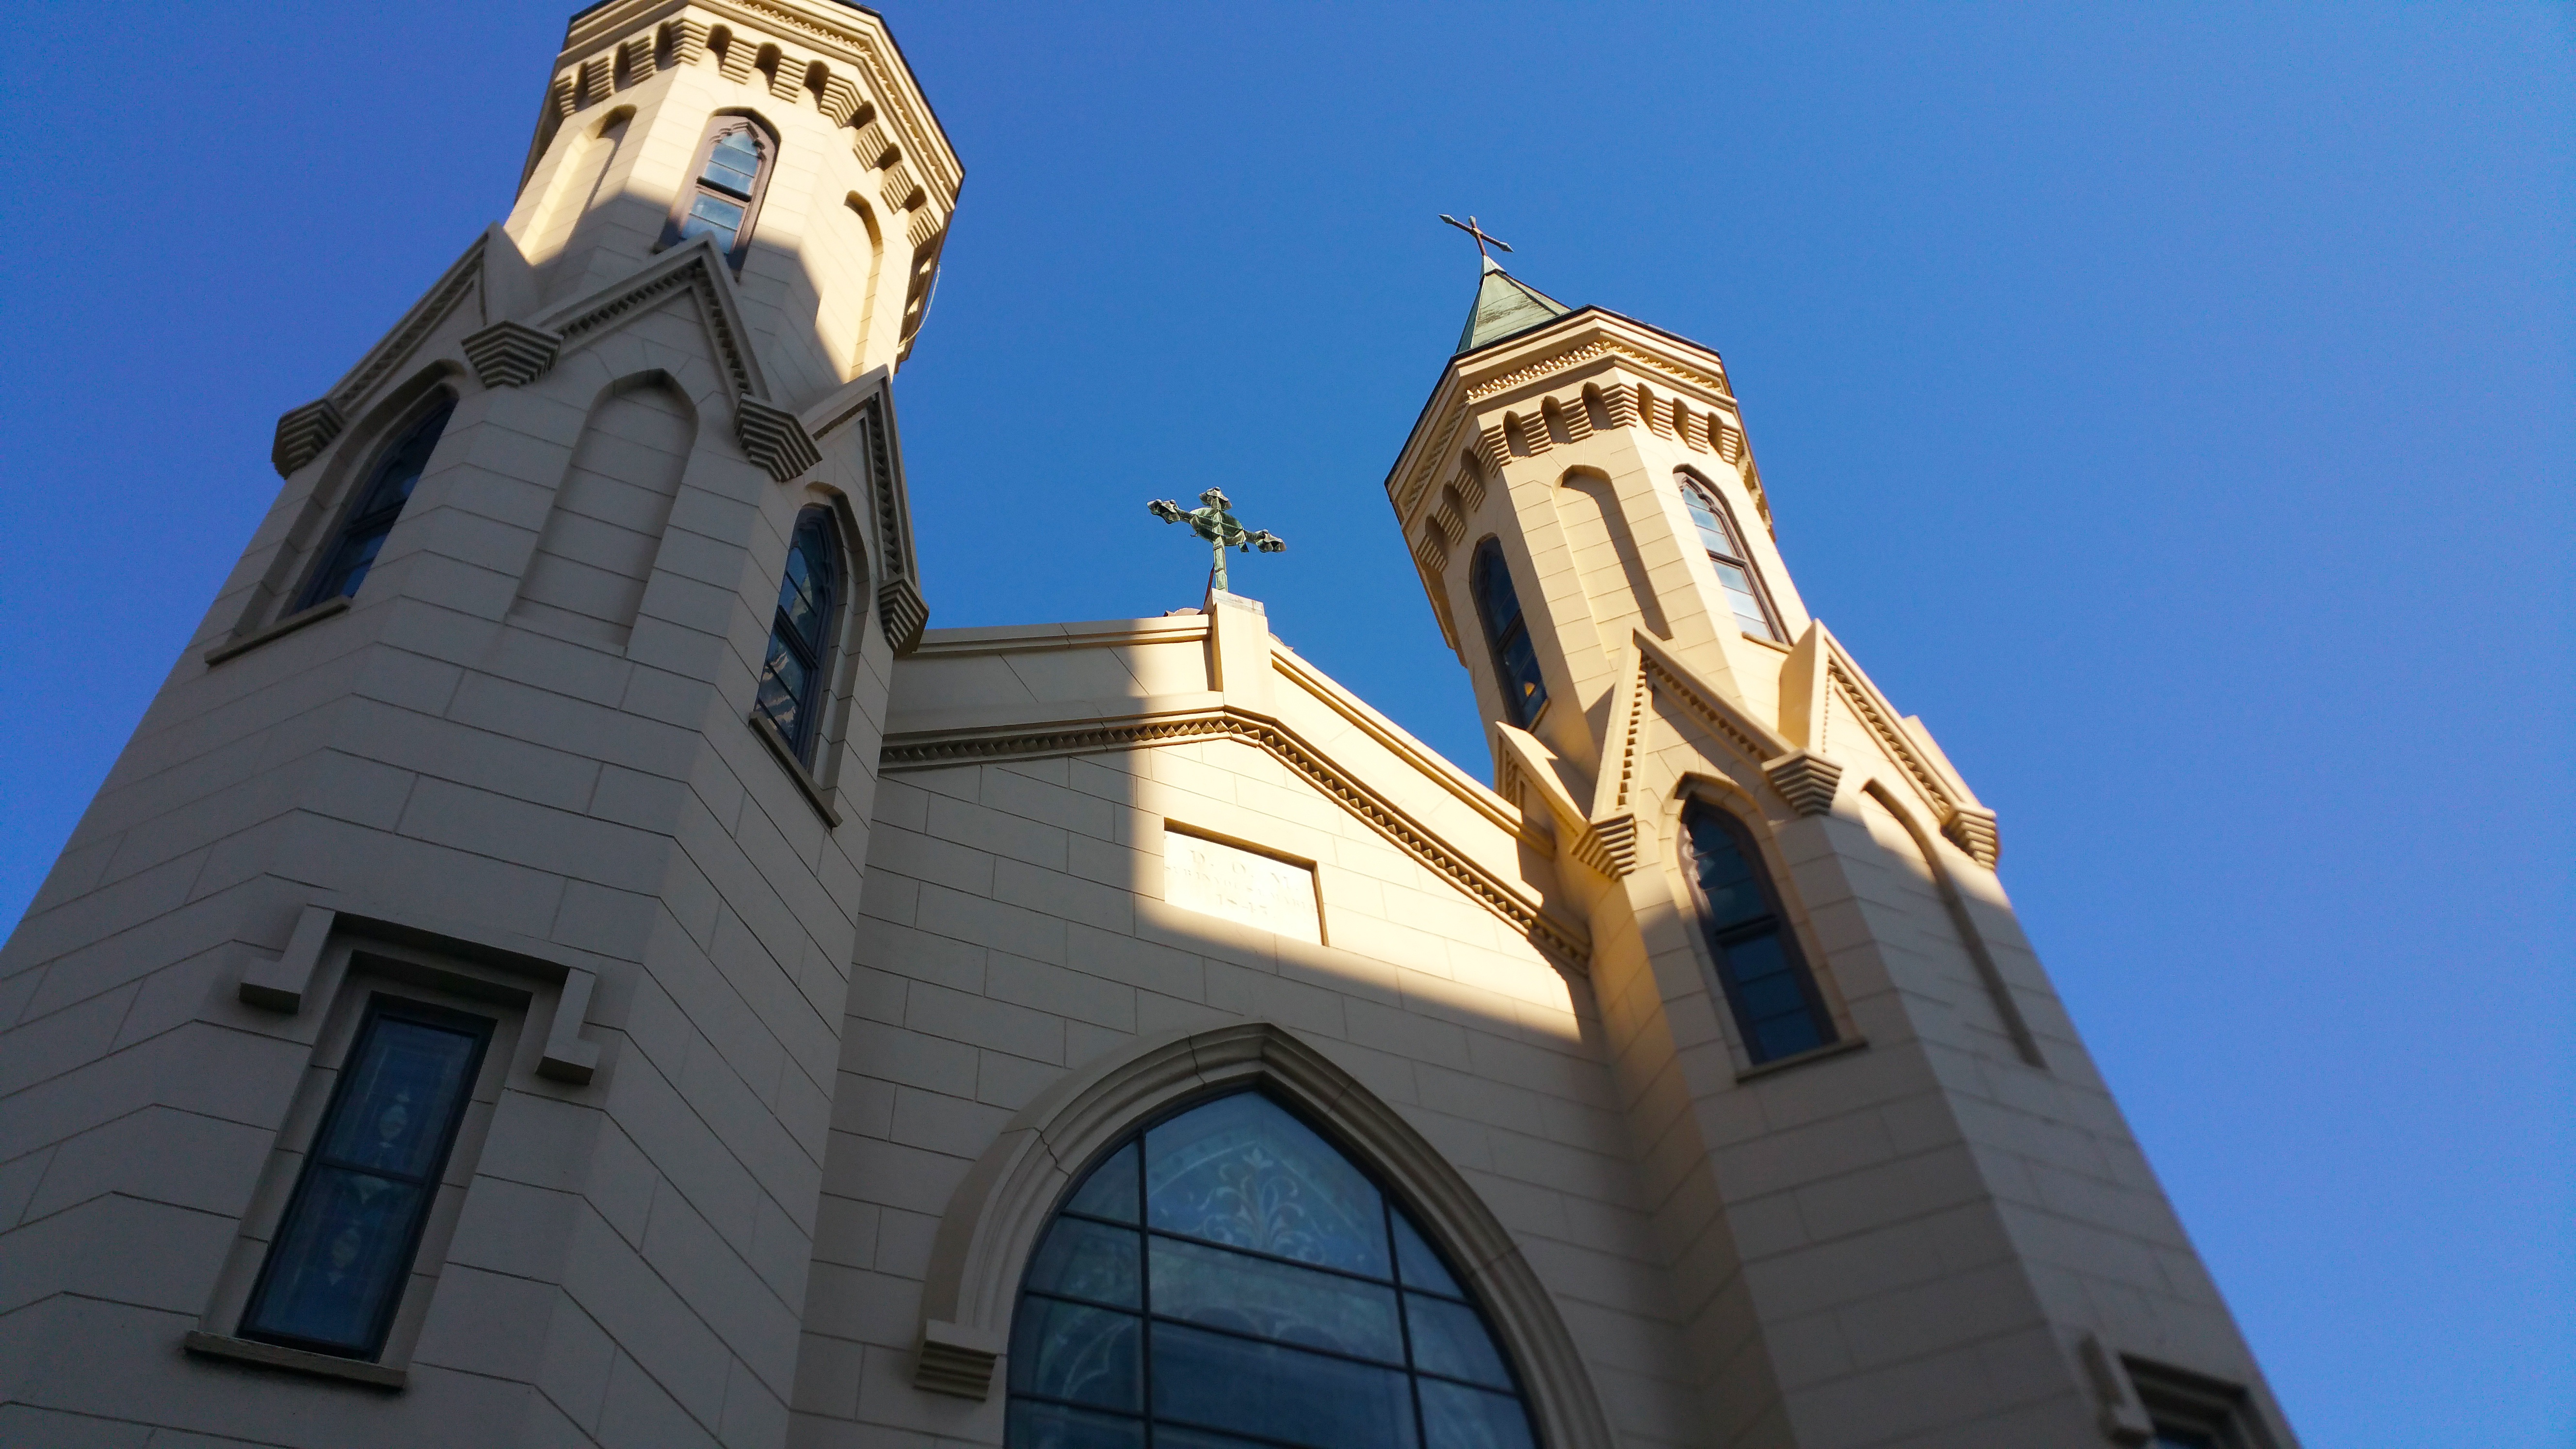
architecture, sky, building, old, tower, clean, religion, landmark, facade, blue, church, cathedral, place of worship, bell tower, religious, catholic, temple, spire, steeple, day